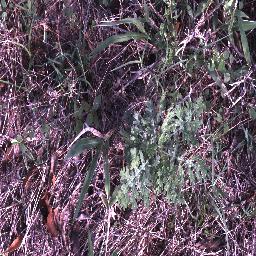
Label: parthenium